Hovander Homestead Park

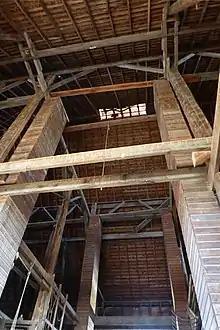
Hovander Barn Interior

The Hovanders soon began farming the land after moving into the log cabins on the property. The family's first crop was oats, but later they also farmed sweet corn, hay, dried fruit, and pork. Two fruit orchards came with the property, and the apple orchard is still present at the park today. The family members also made their own soap and candles.